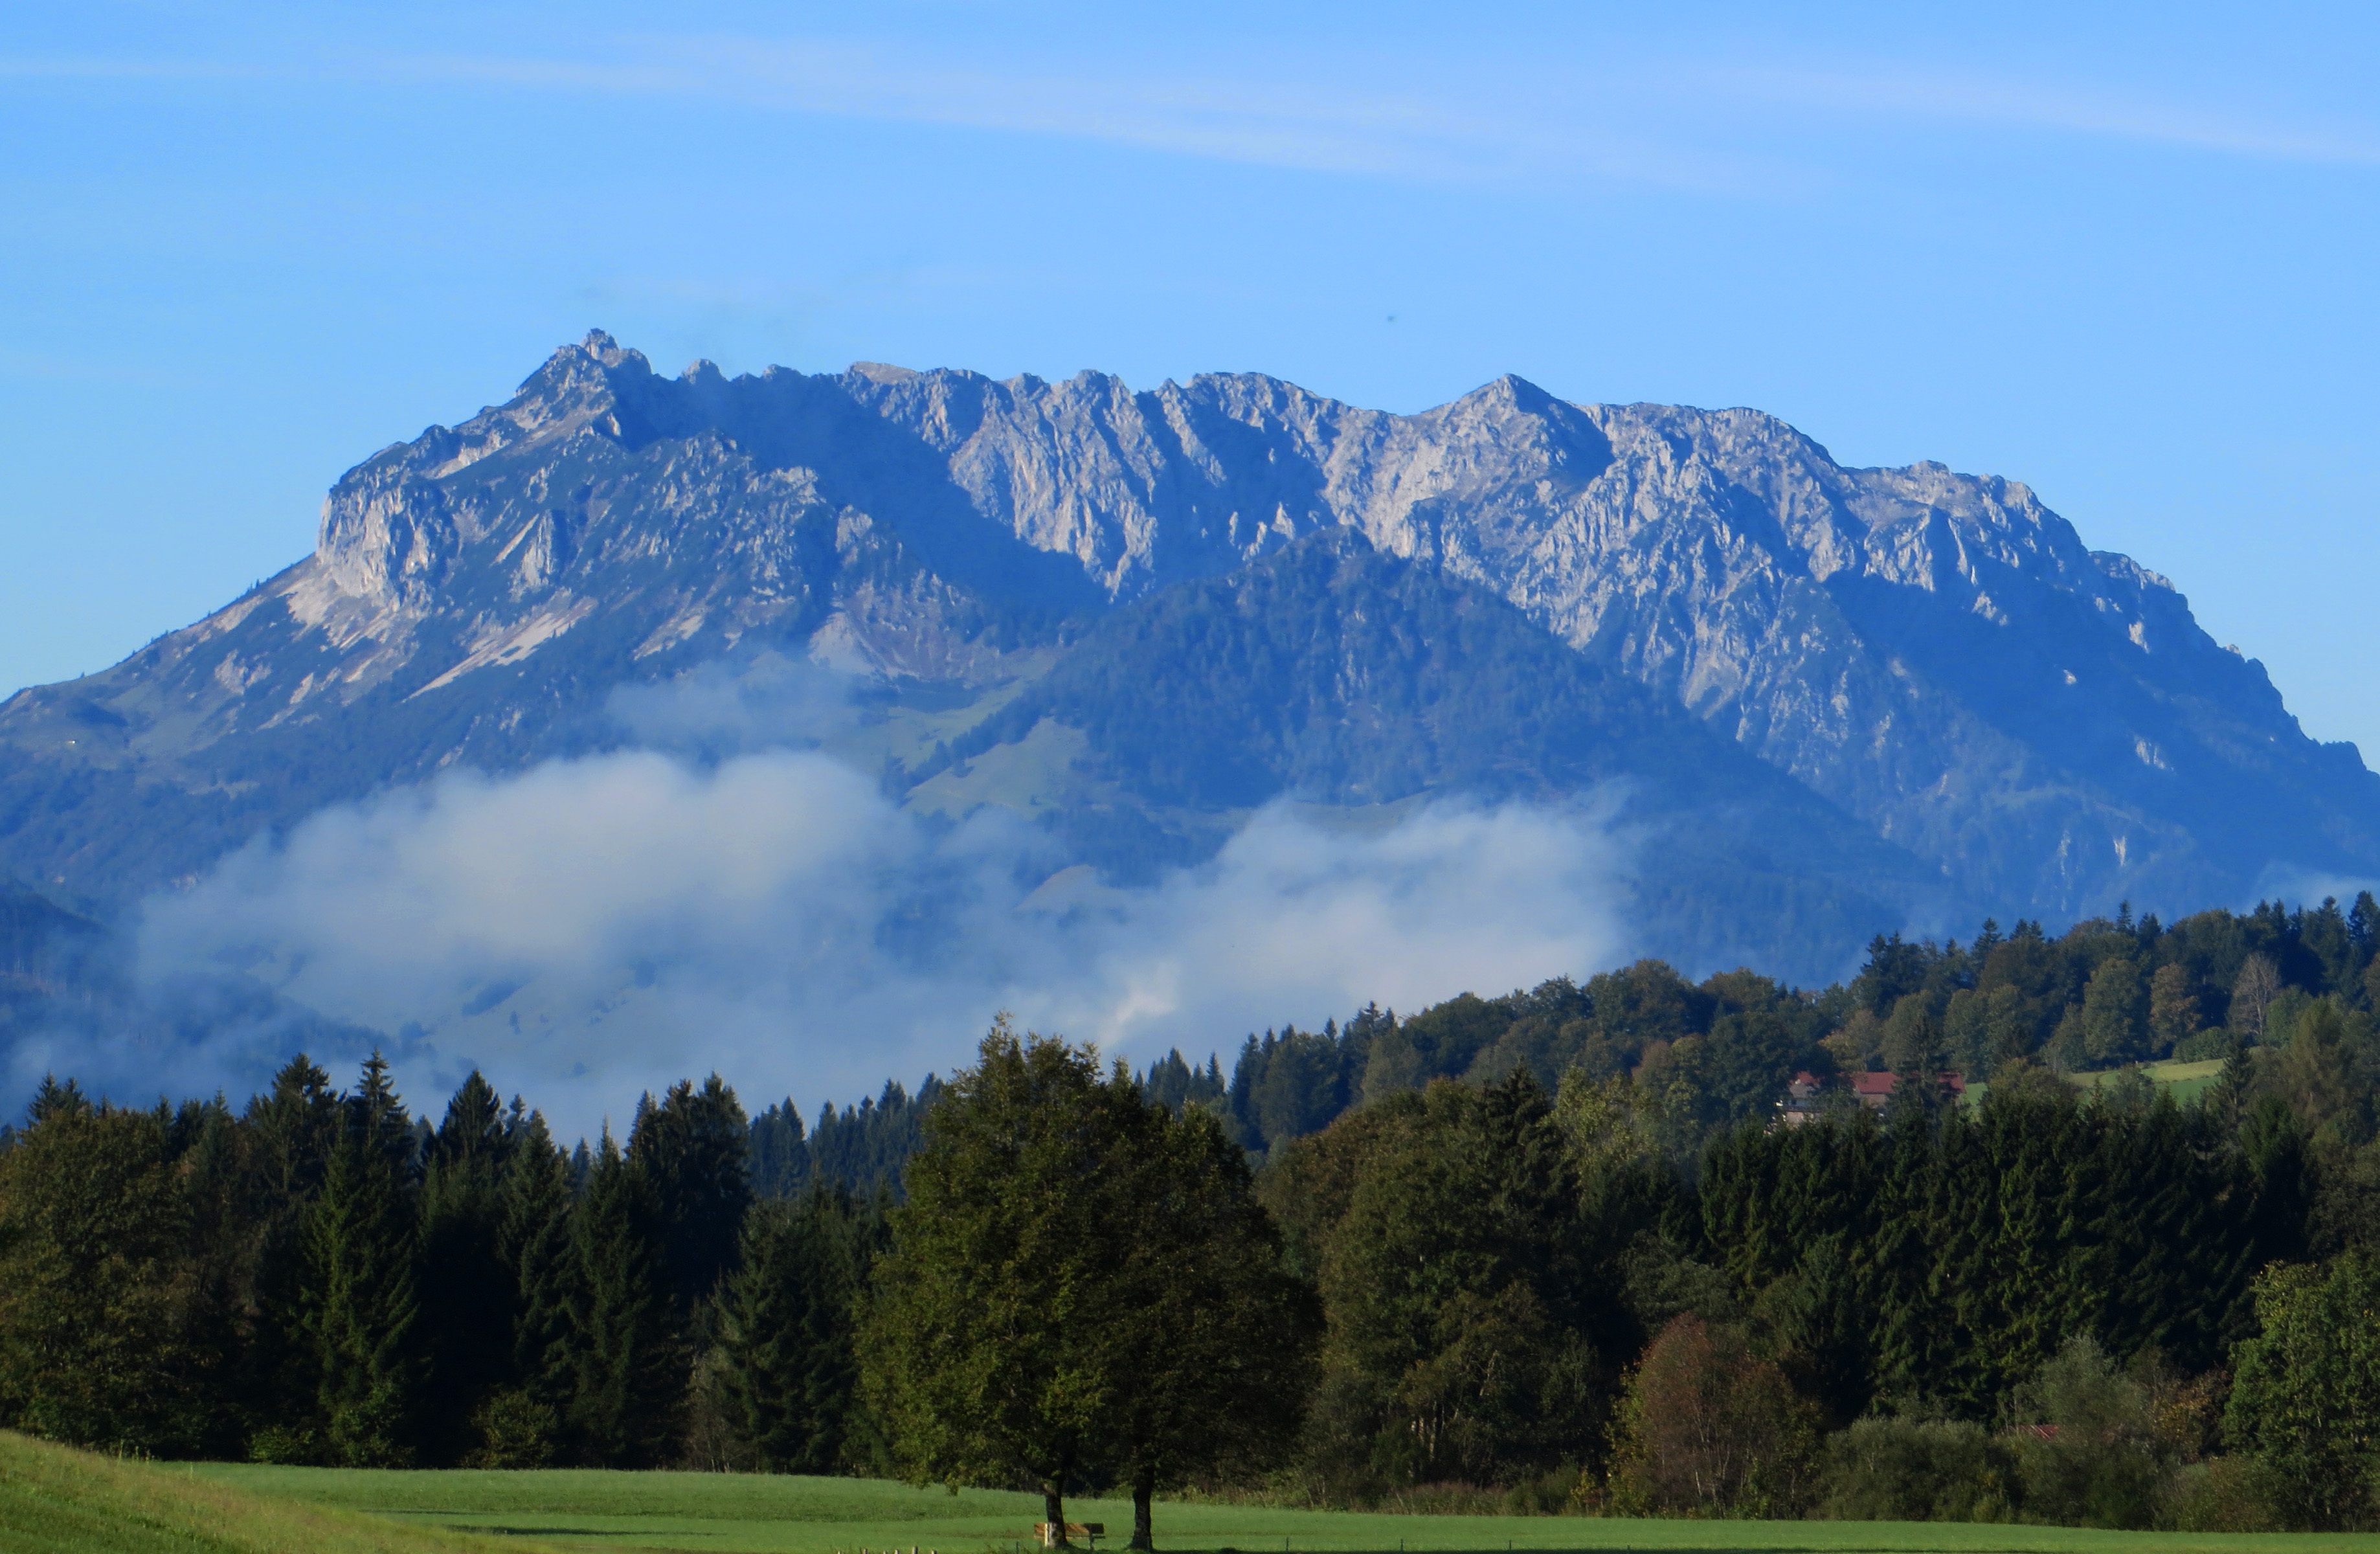
landscape, tree, nature, forest, wilderness, mountain, cloud, meadow, hill, valley, mountain range, alpine, ridge, austria, mountains, alps, plateau, habitat, ecosystem, tyrol, landform, zahmer kaiser, natural environment, geographical feature, atmospheric phenomenon, mountainous landforms